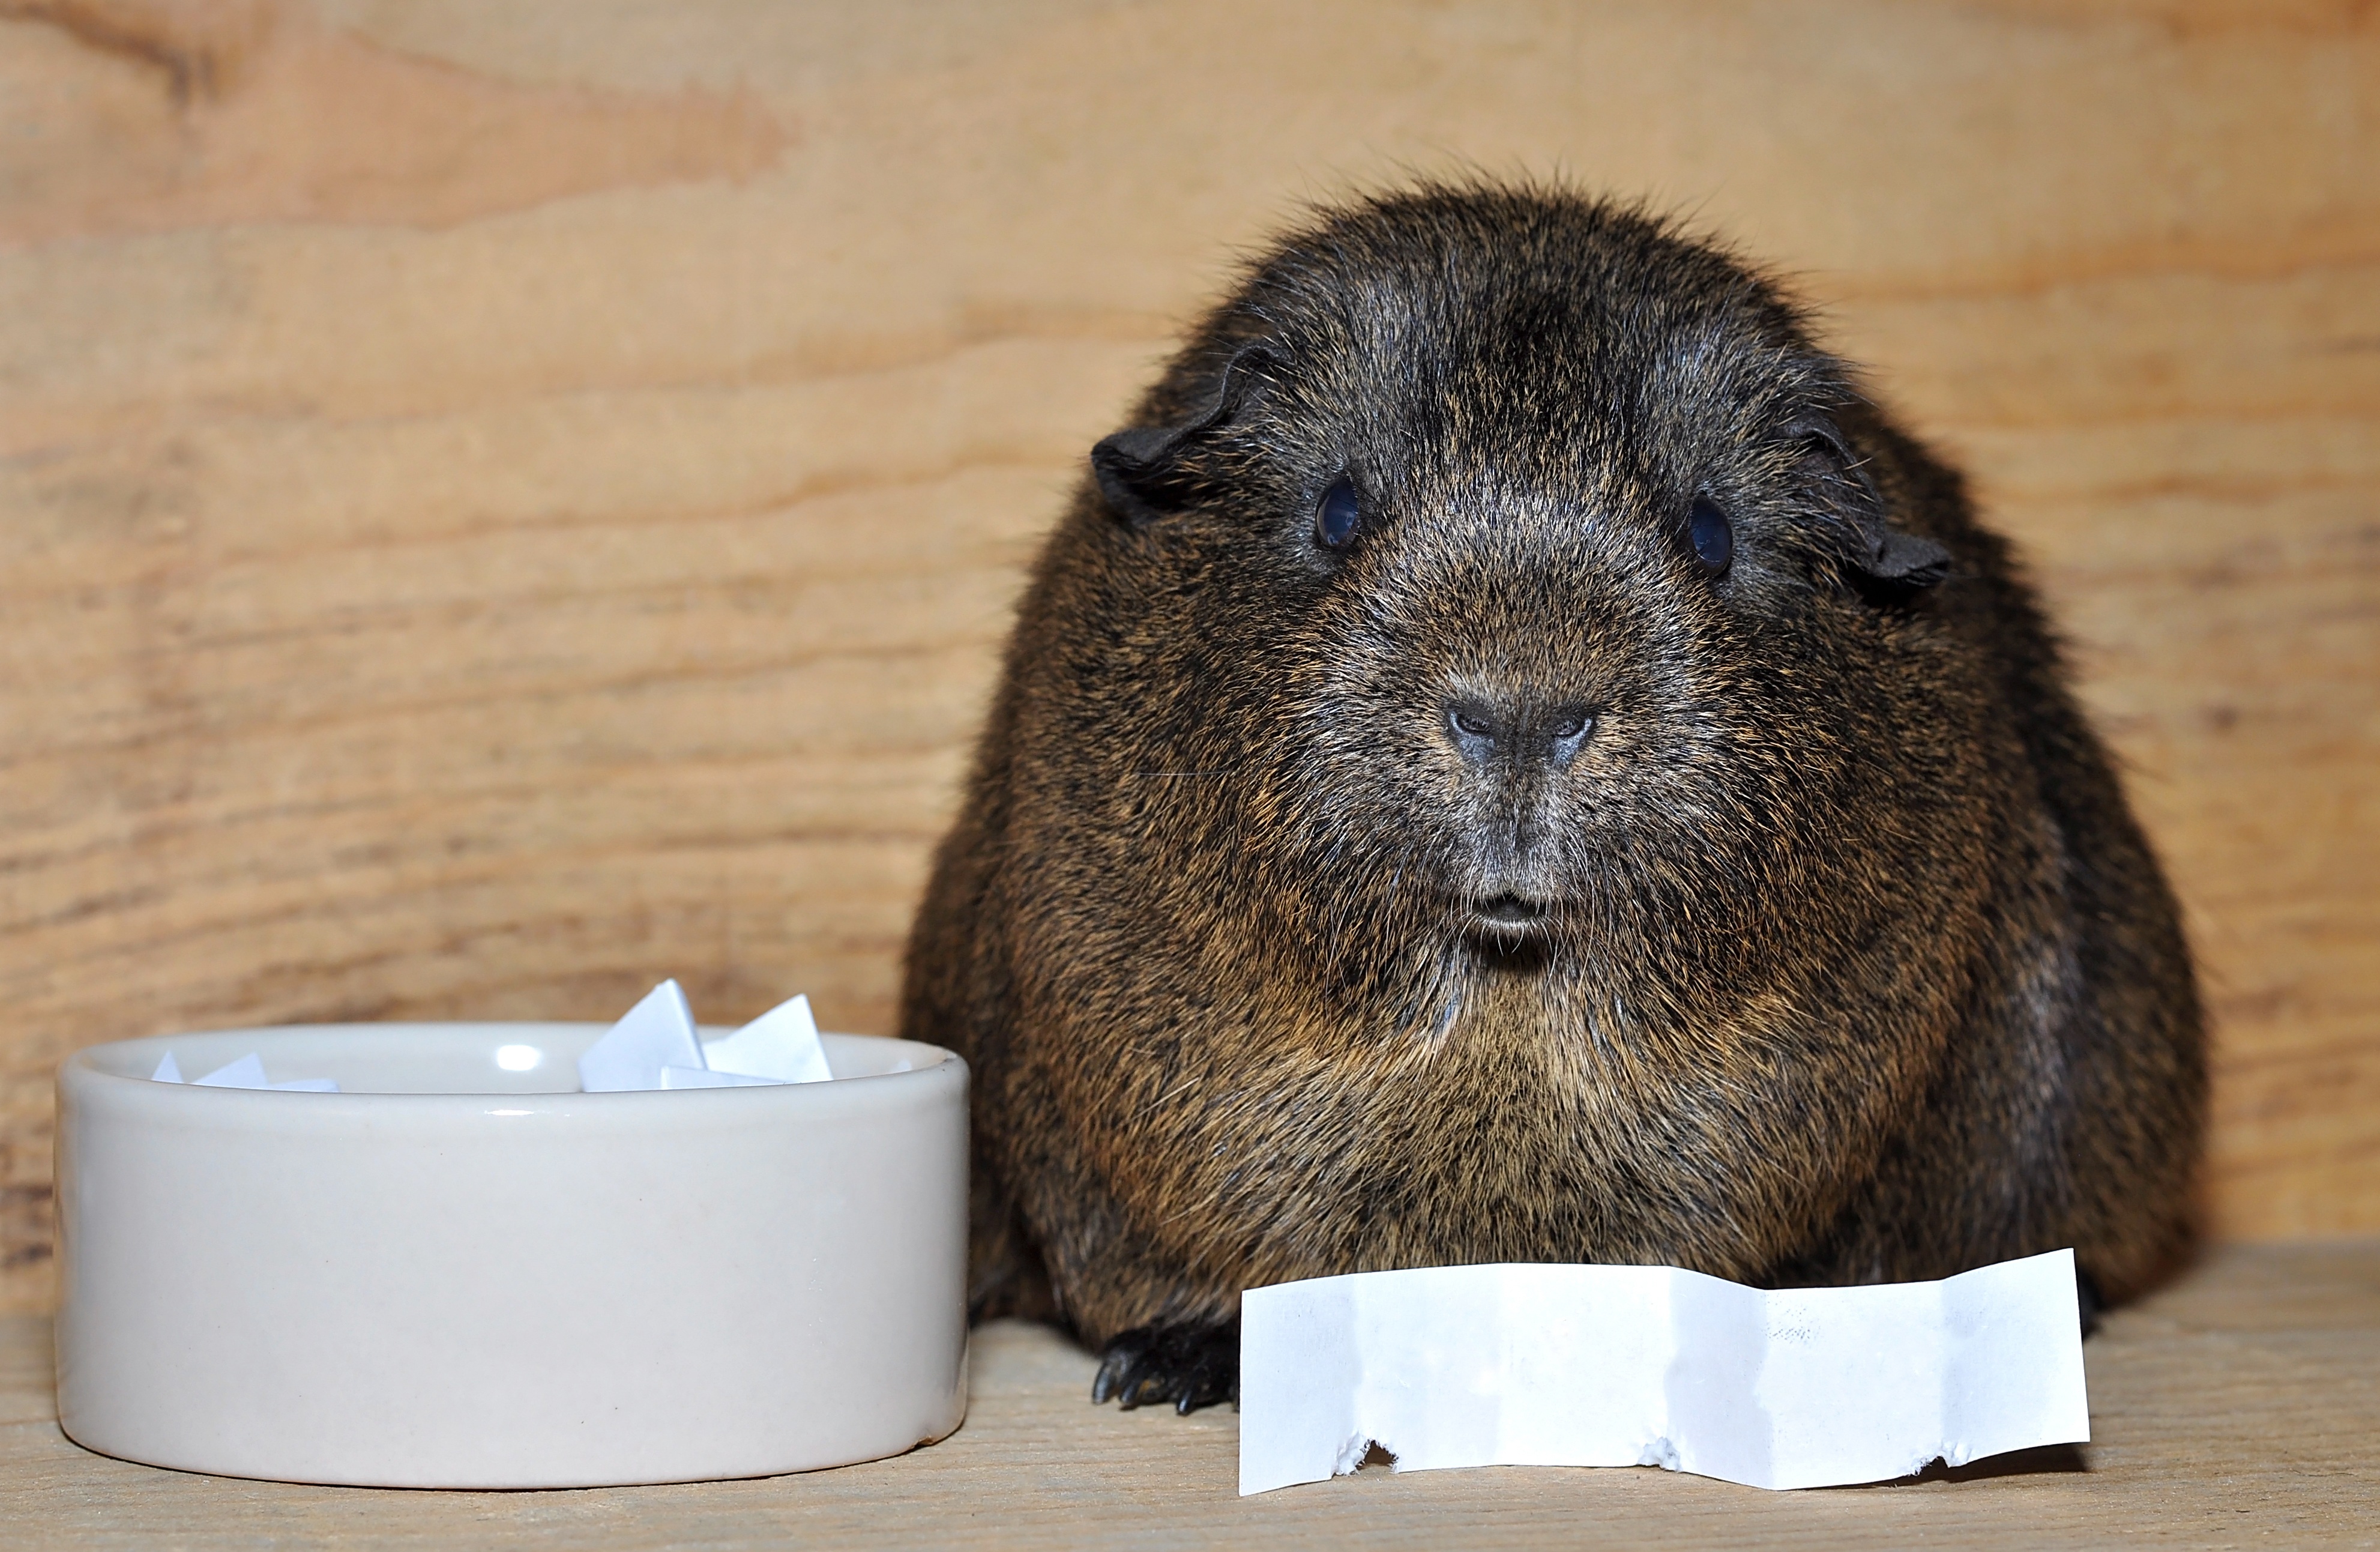
pet, mammal, close, rodent, fauna, rabbit, guinea pig, vertebrate, los, nager, text freedom, loose, smooth hair, domestic rabbit, gray agouti, rabits and hares